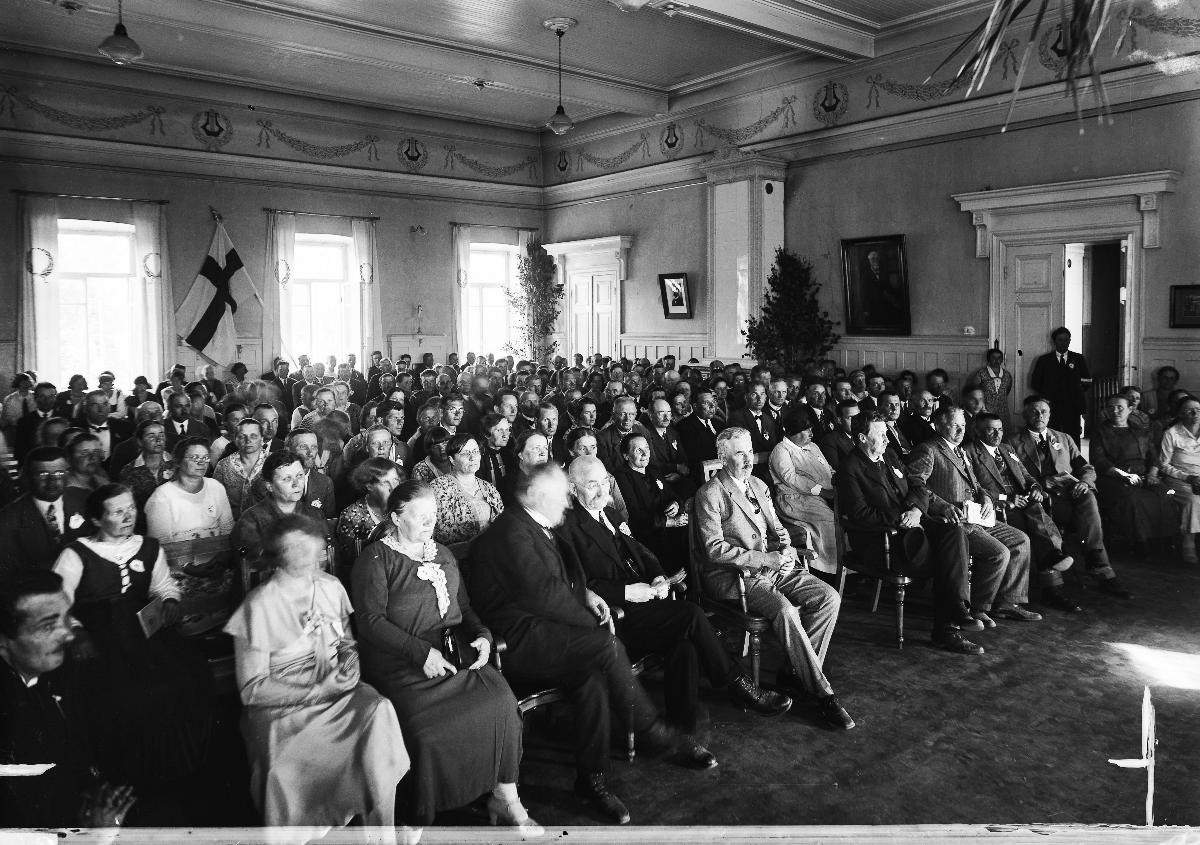
Suomen 48. yleinen raittiuskokous
A temperance meeting in Oulu
sisällön kuvaus: Raittiusjuhlat Oulussa heinäkuussa 1930. Yleisöä Oulun Lyseon juhlasalissa. content description: A temperance meeting in Oulu, Finland, in July 1930.
Vuosi: 1930
Paikka: Suomi, Pohjois-Pohjanmaa, Oulu
Aiheet: sisäkuva; raittiusliike; kokoukset; lyseot; temperance movement; meetings (arranged events); lyceums; möten; lyceer